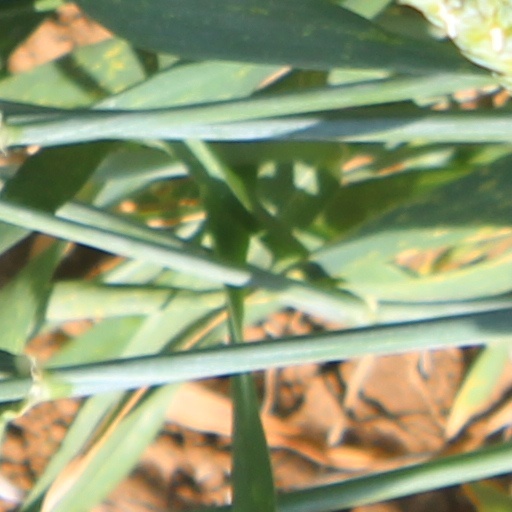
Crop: wheat